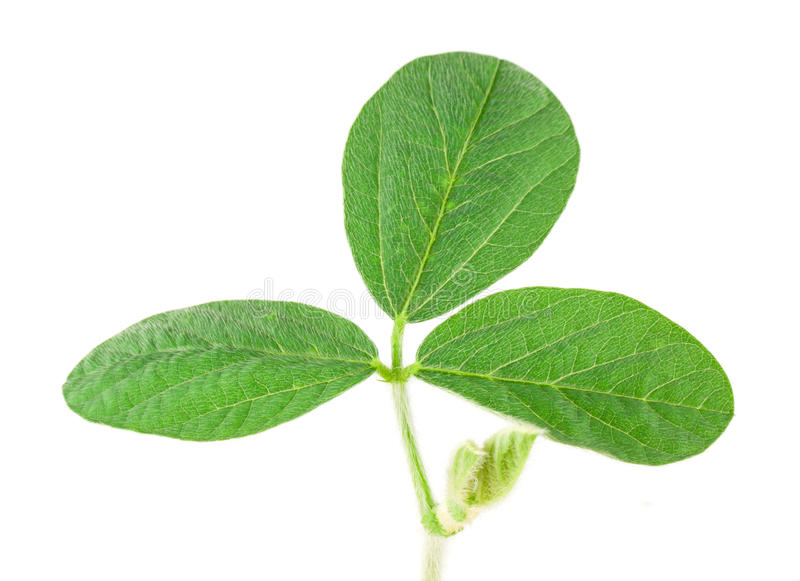
Labels: Soyabean leaf, Soyabean leaf, Soyabean leaf